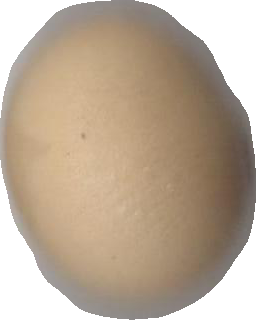
Variety: Dega